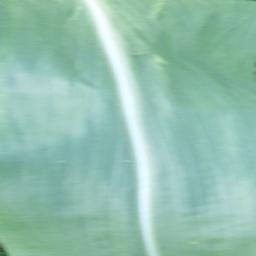
Label: Corn___healthy